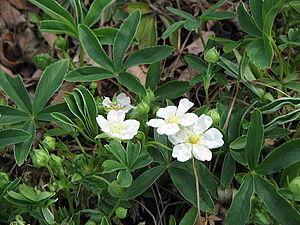
Cette liste de Tracheophyta de Bosnie-Herzégovine, ainsi que d’espèces introduites est un aperçu incomplet d’espèces de mousses, de fougères, de gymnospermes et d’angiospermes citées dans la littérature disponible en langues bosniaque, croate, serbe et serbo-croate. Cet aperçu n’inclue pas des espèces cultivées ni celles occasionnellement introduites.